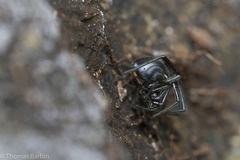
Species: Lactrodectus_hesperus